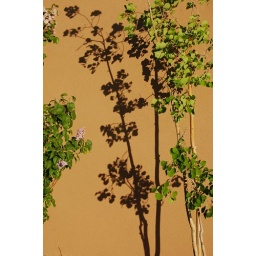
Recently stuccoed wall makes for perfect canvas for pretty Aspen tree shadows cast by the soon setting sun.